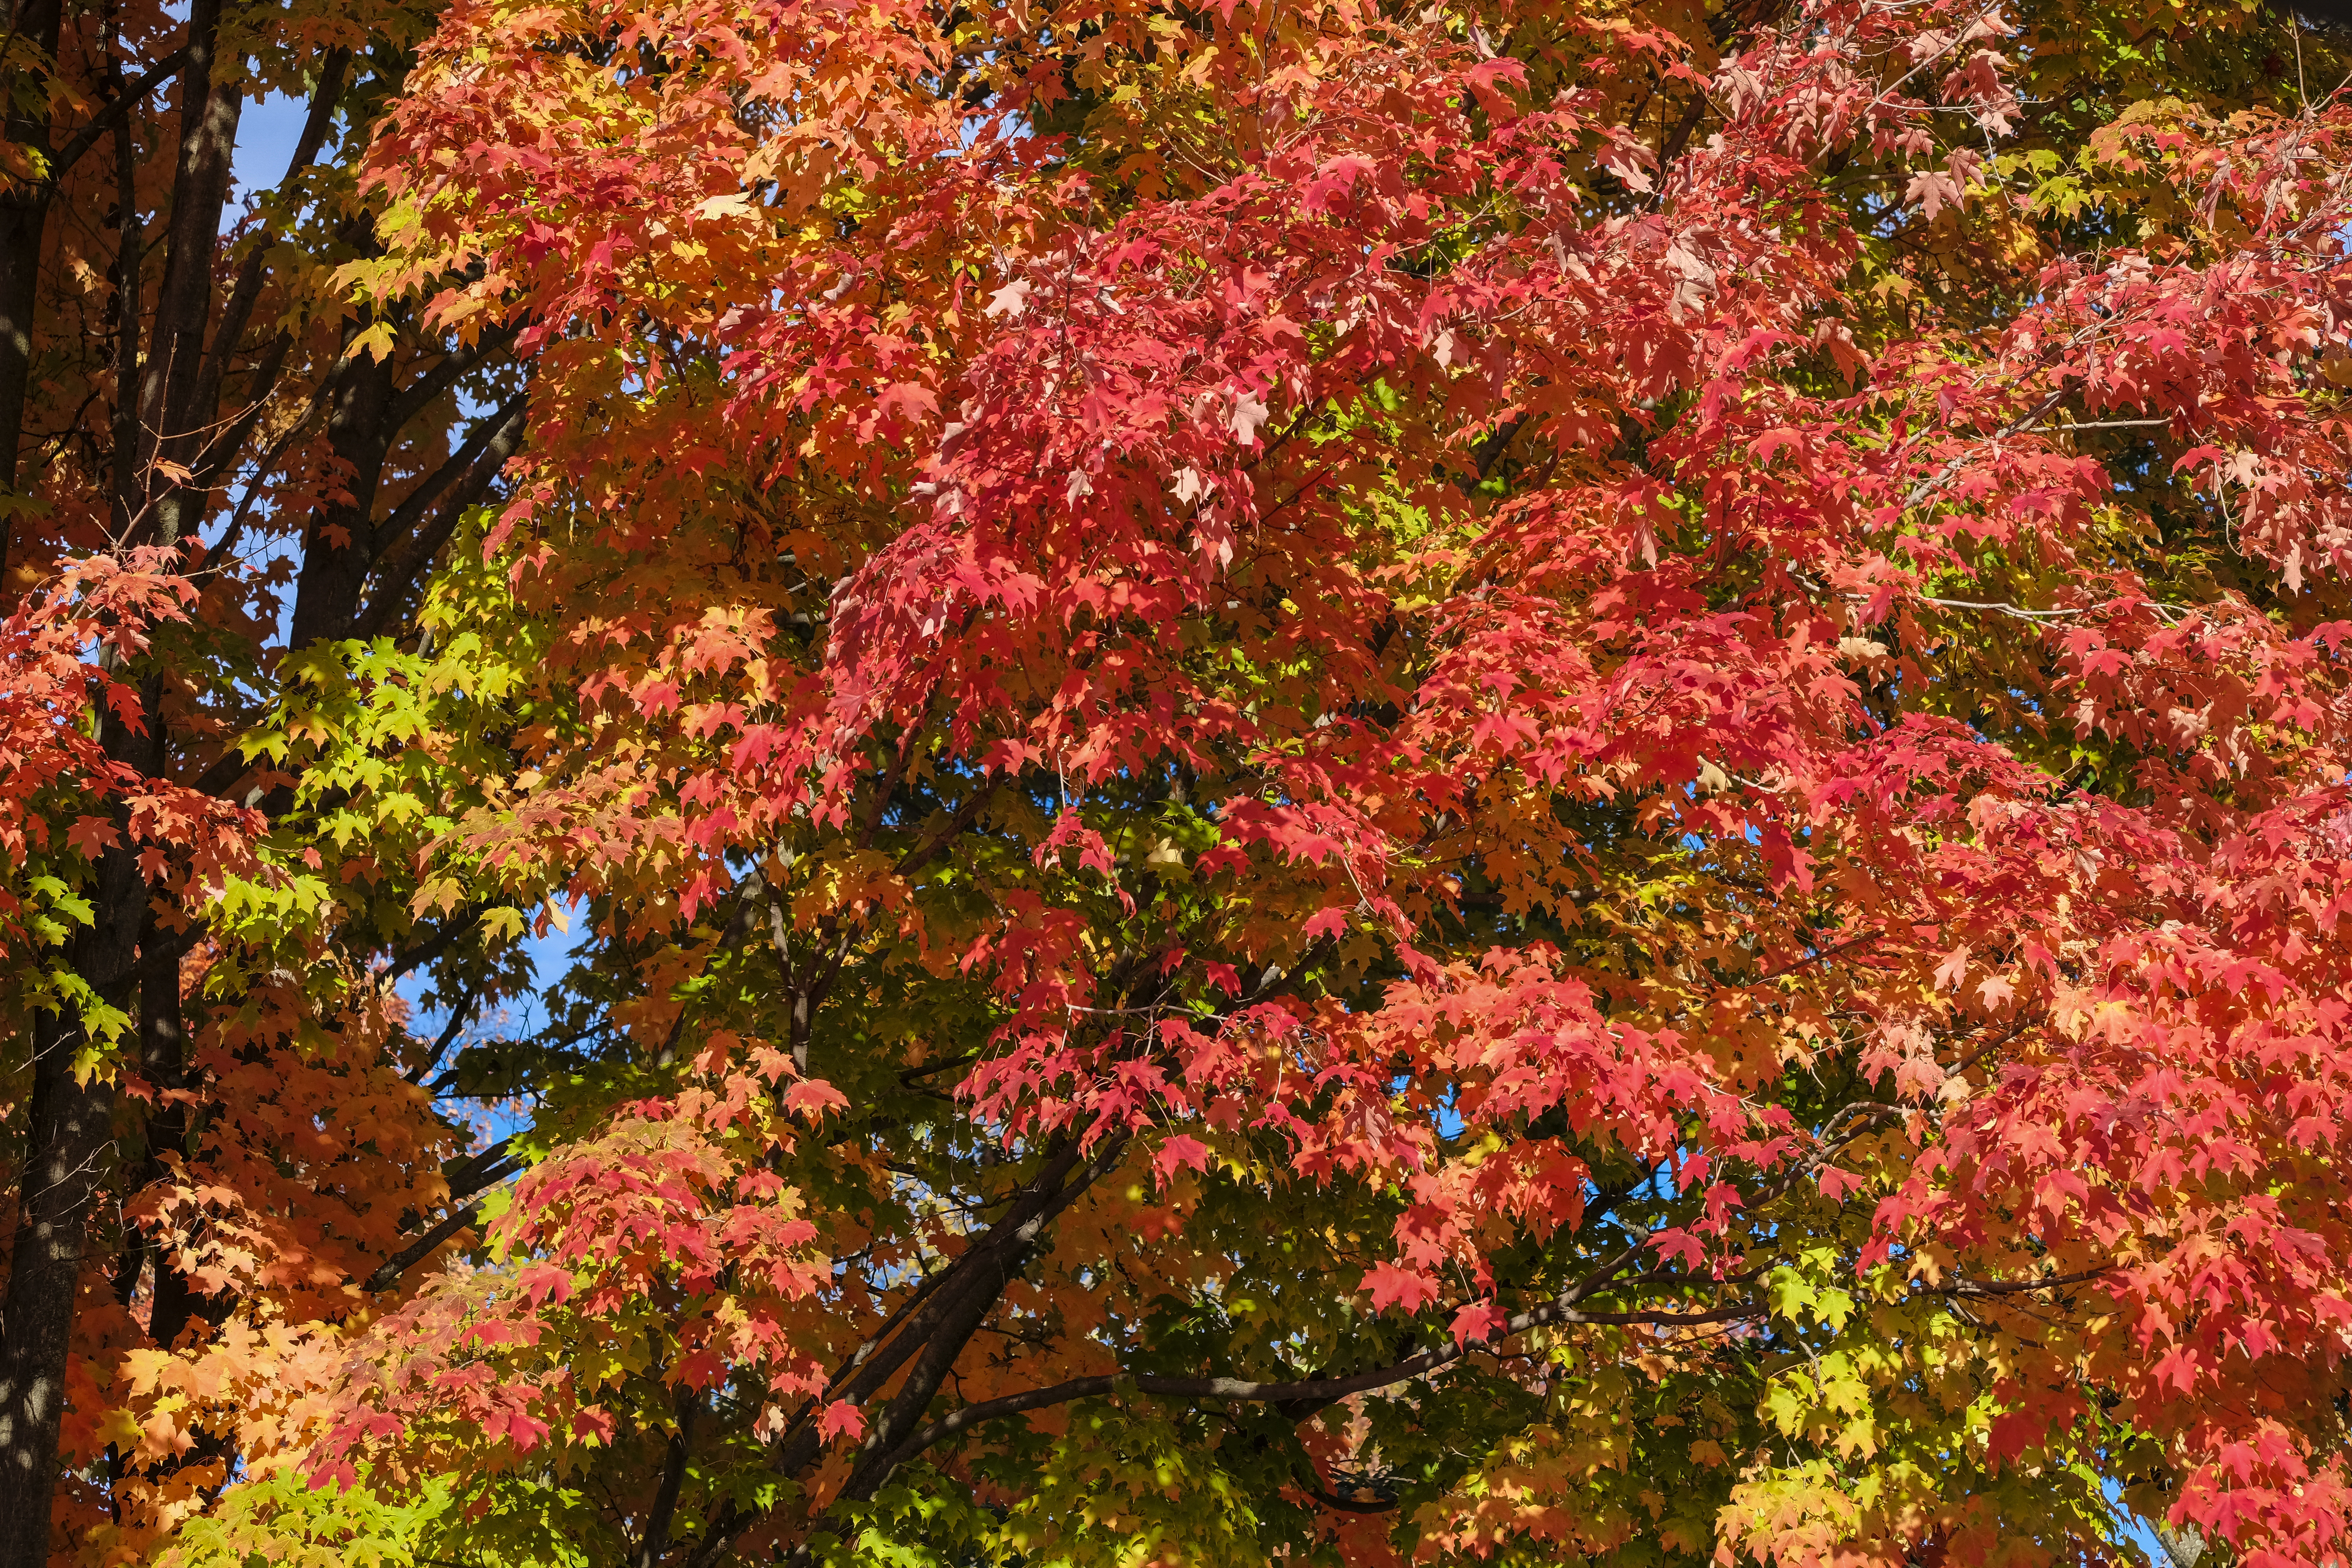
maple, red, red maple, tree, color, fall, autumn, leaf, october, thanksgiving, nature, flowering plant, plant, woody plant, vegetation, flower, deciduous, biome, spring, botany, branch, temperate broadleaf and mixed forest, Northern hardwood forest, shrub, landscape, state park, sweet gum, annual plant, Black maple, plant stem